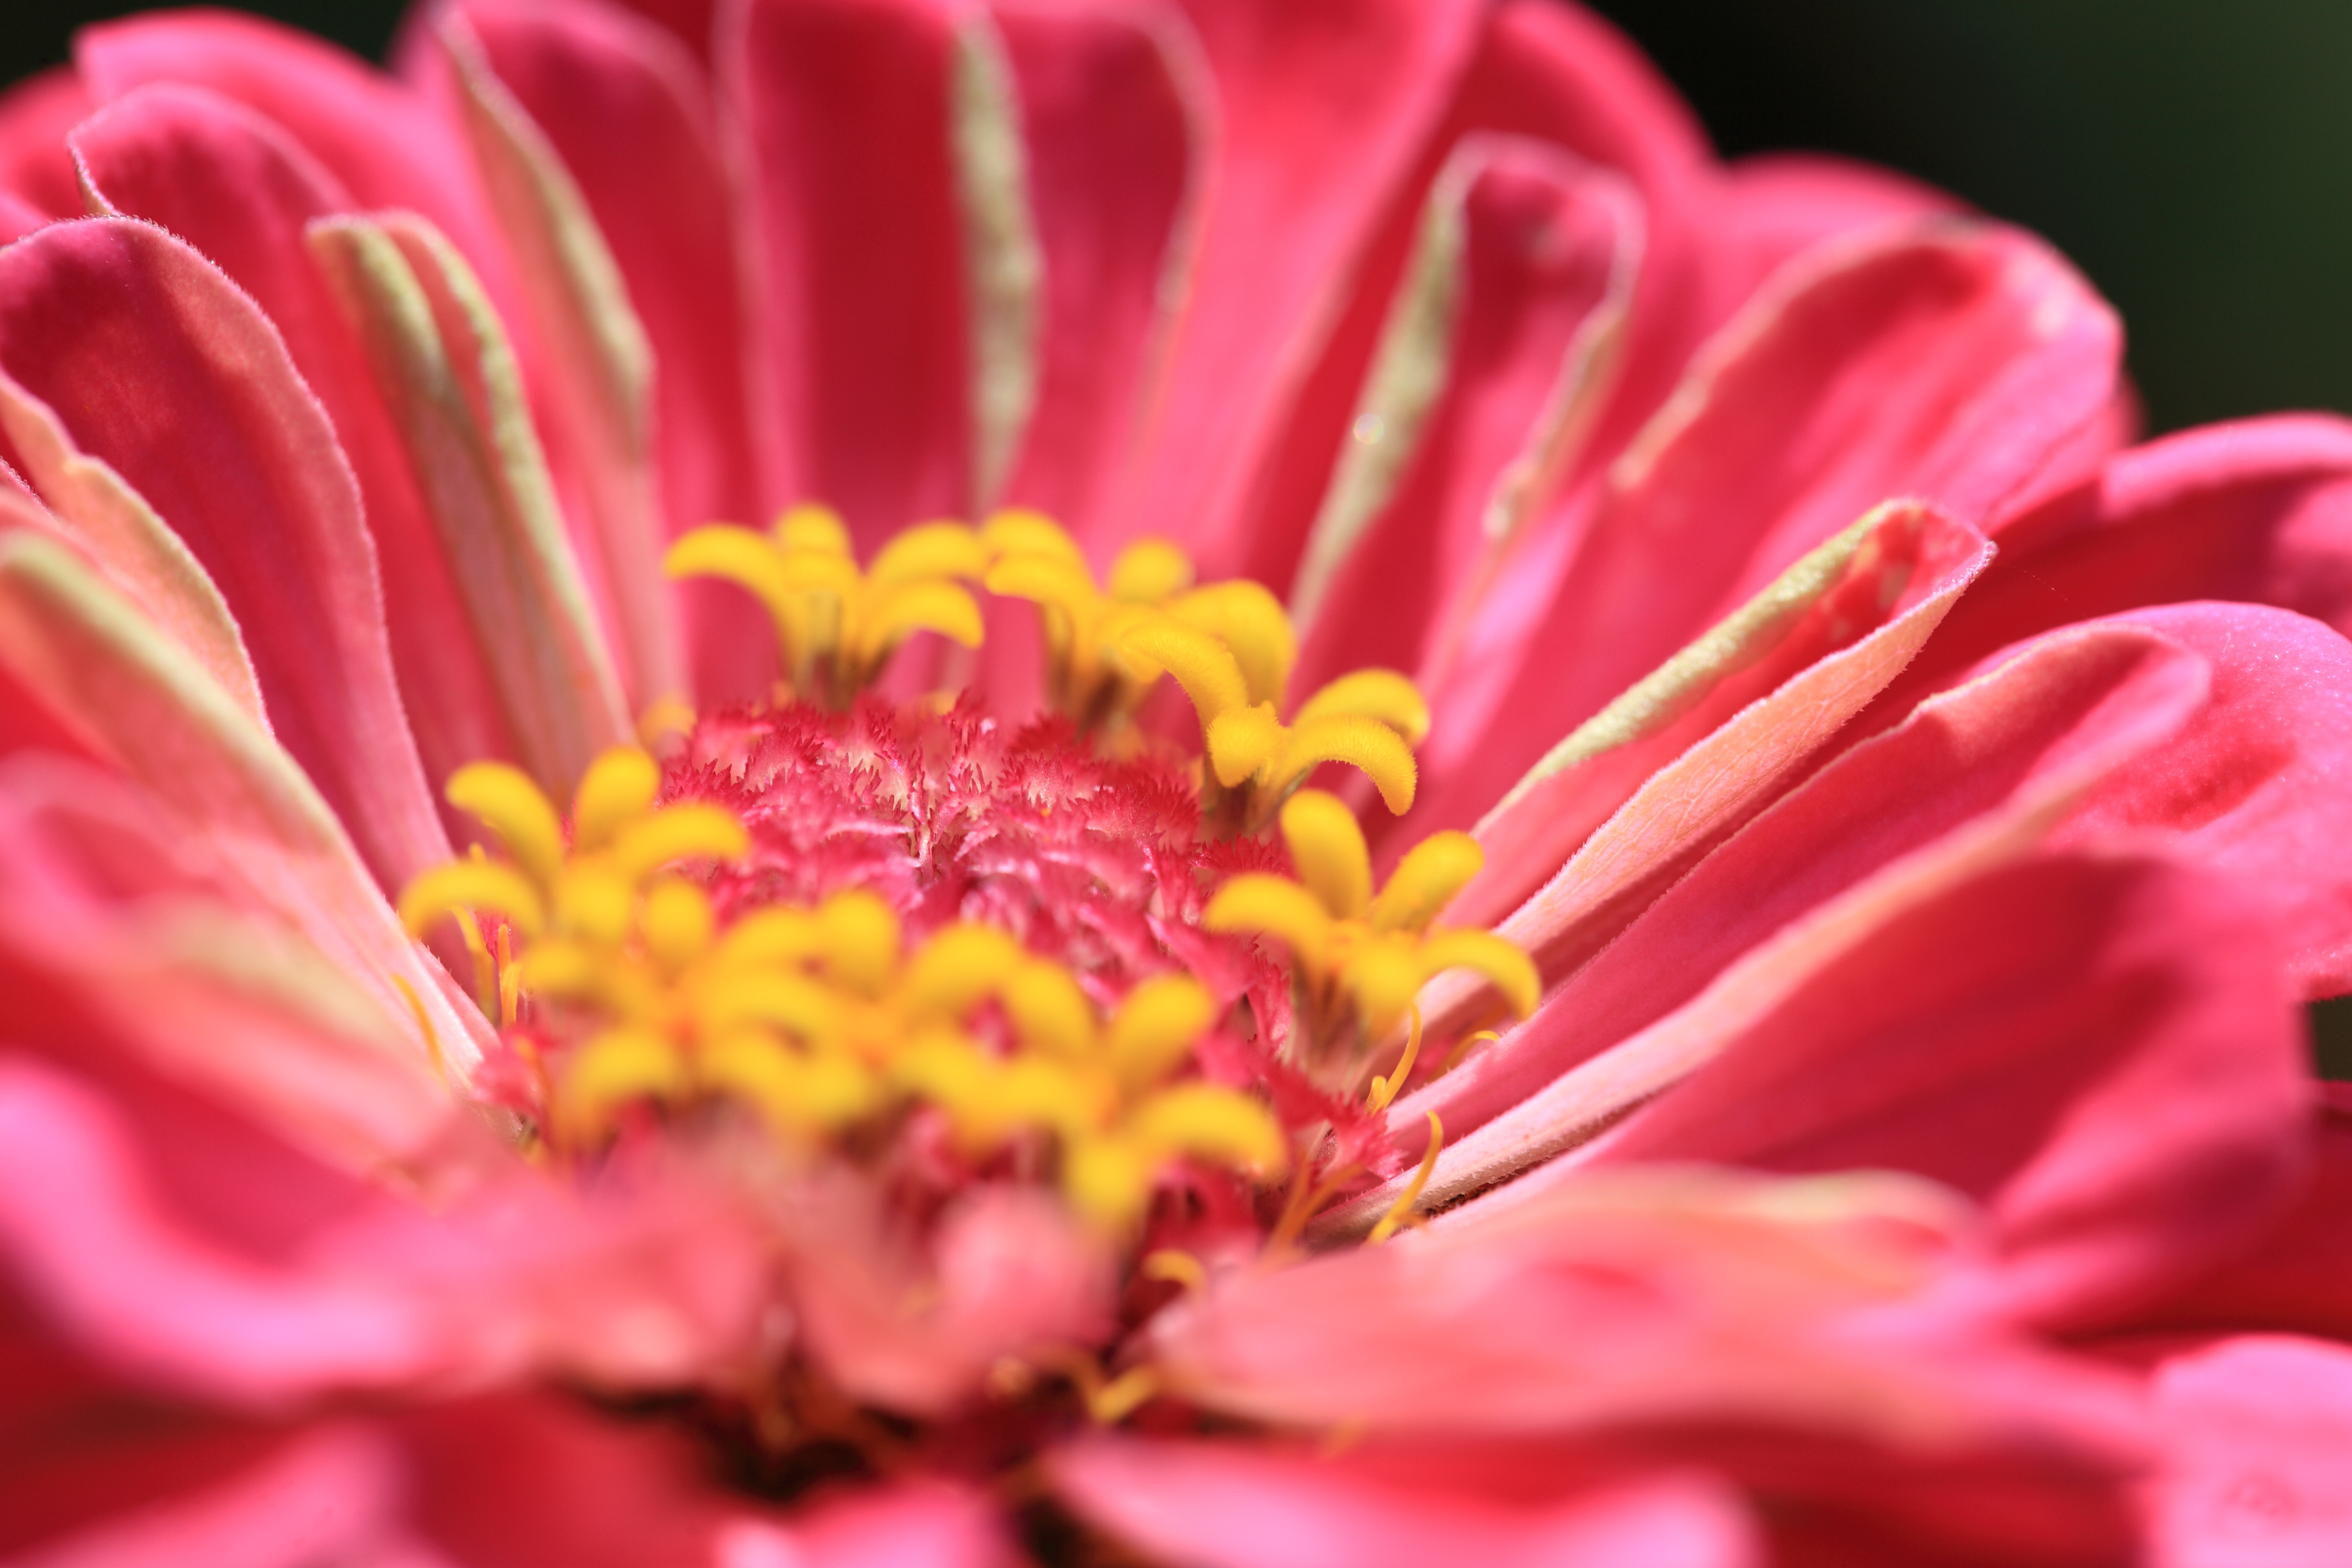
blossom, plant, photography, flower, petal, high, pink, flora, close up, 5d, hires, markii, hi, res, resolution, ibaraki, taxonomybinomial, hitachi, zinnia, zinniaelegans, hitachiseasidepark, macro photography, flowering plant, daisy family, annual plant, land plant, chrysanths